County of Loon

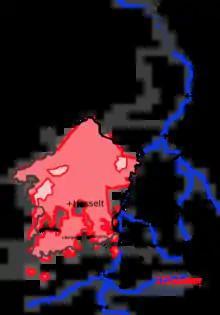
This map shows the medieval County of Loon in red, with modern provincial (grey) and national borders (black). The light red zones were under Loon and another lord jointly.

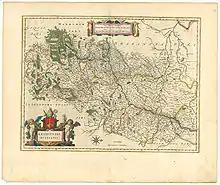
Map of the Bishopric of Liège with "'t Land van Loen", Joan Blaeu, "Atlas Maior", 1645

From the earliest mentions, the counts of Loon exercised power in three distinct geographical areas, with different medieval names.